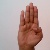
The image shows a hand gesture representing the letter 'B' in Indian Sign Language.